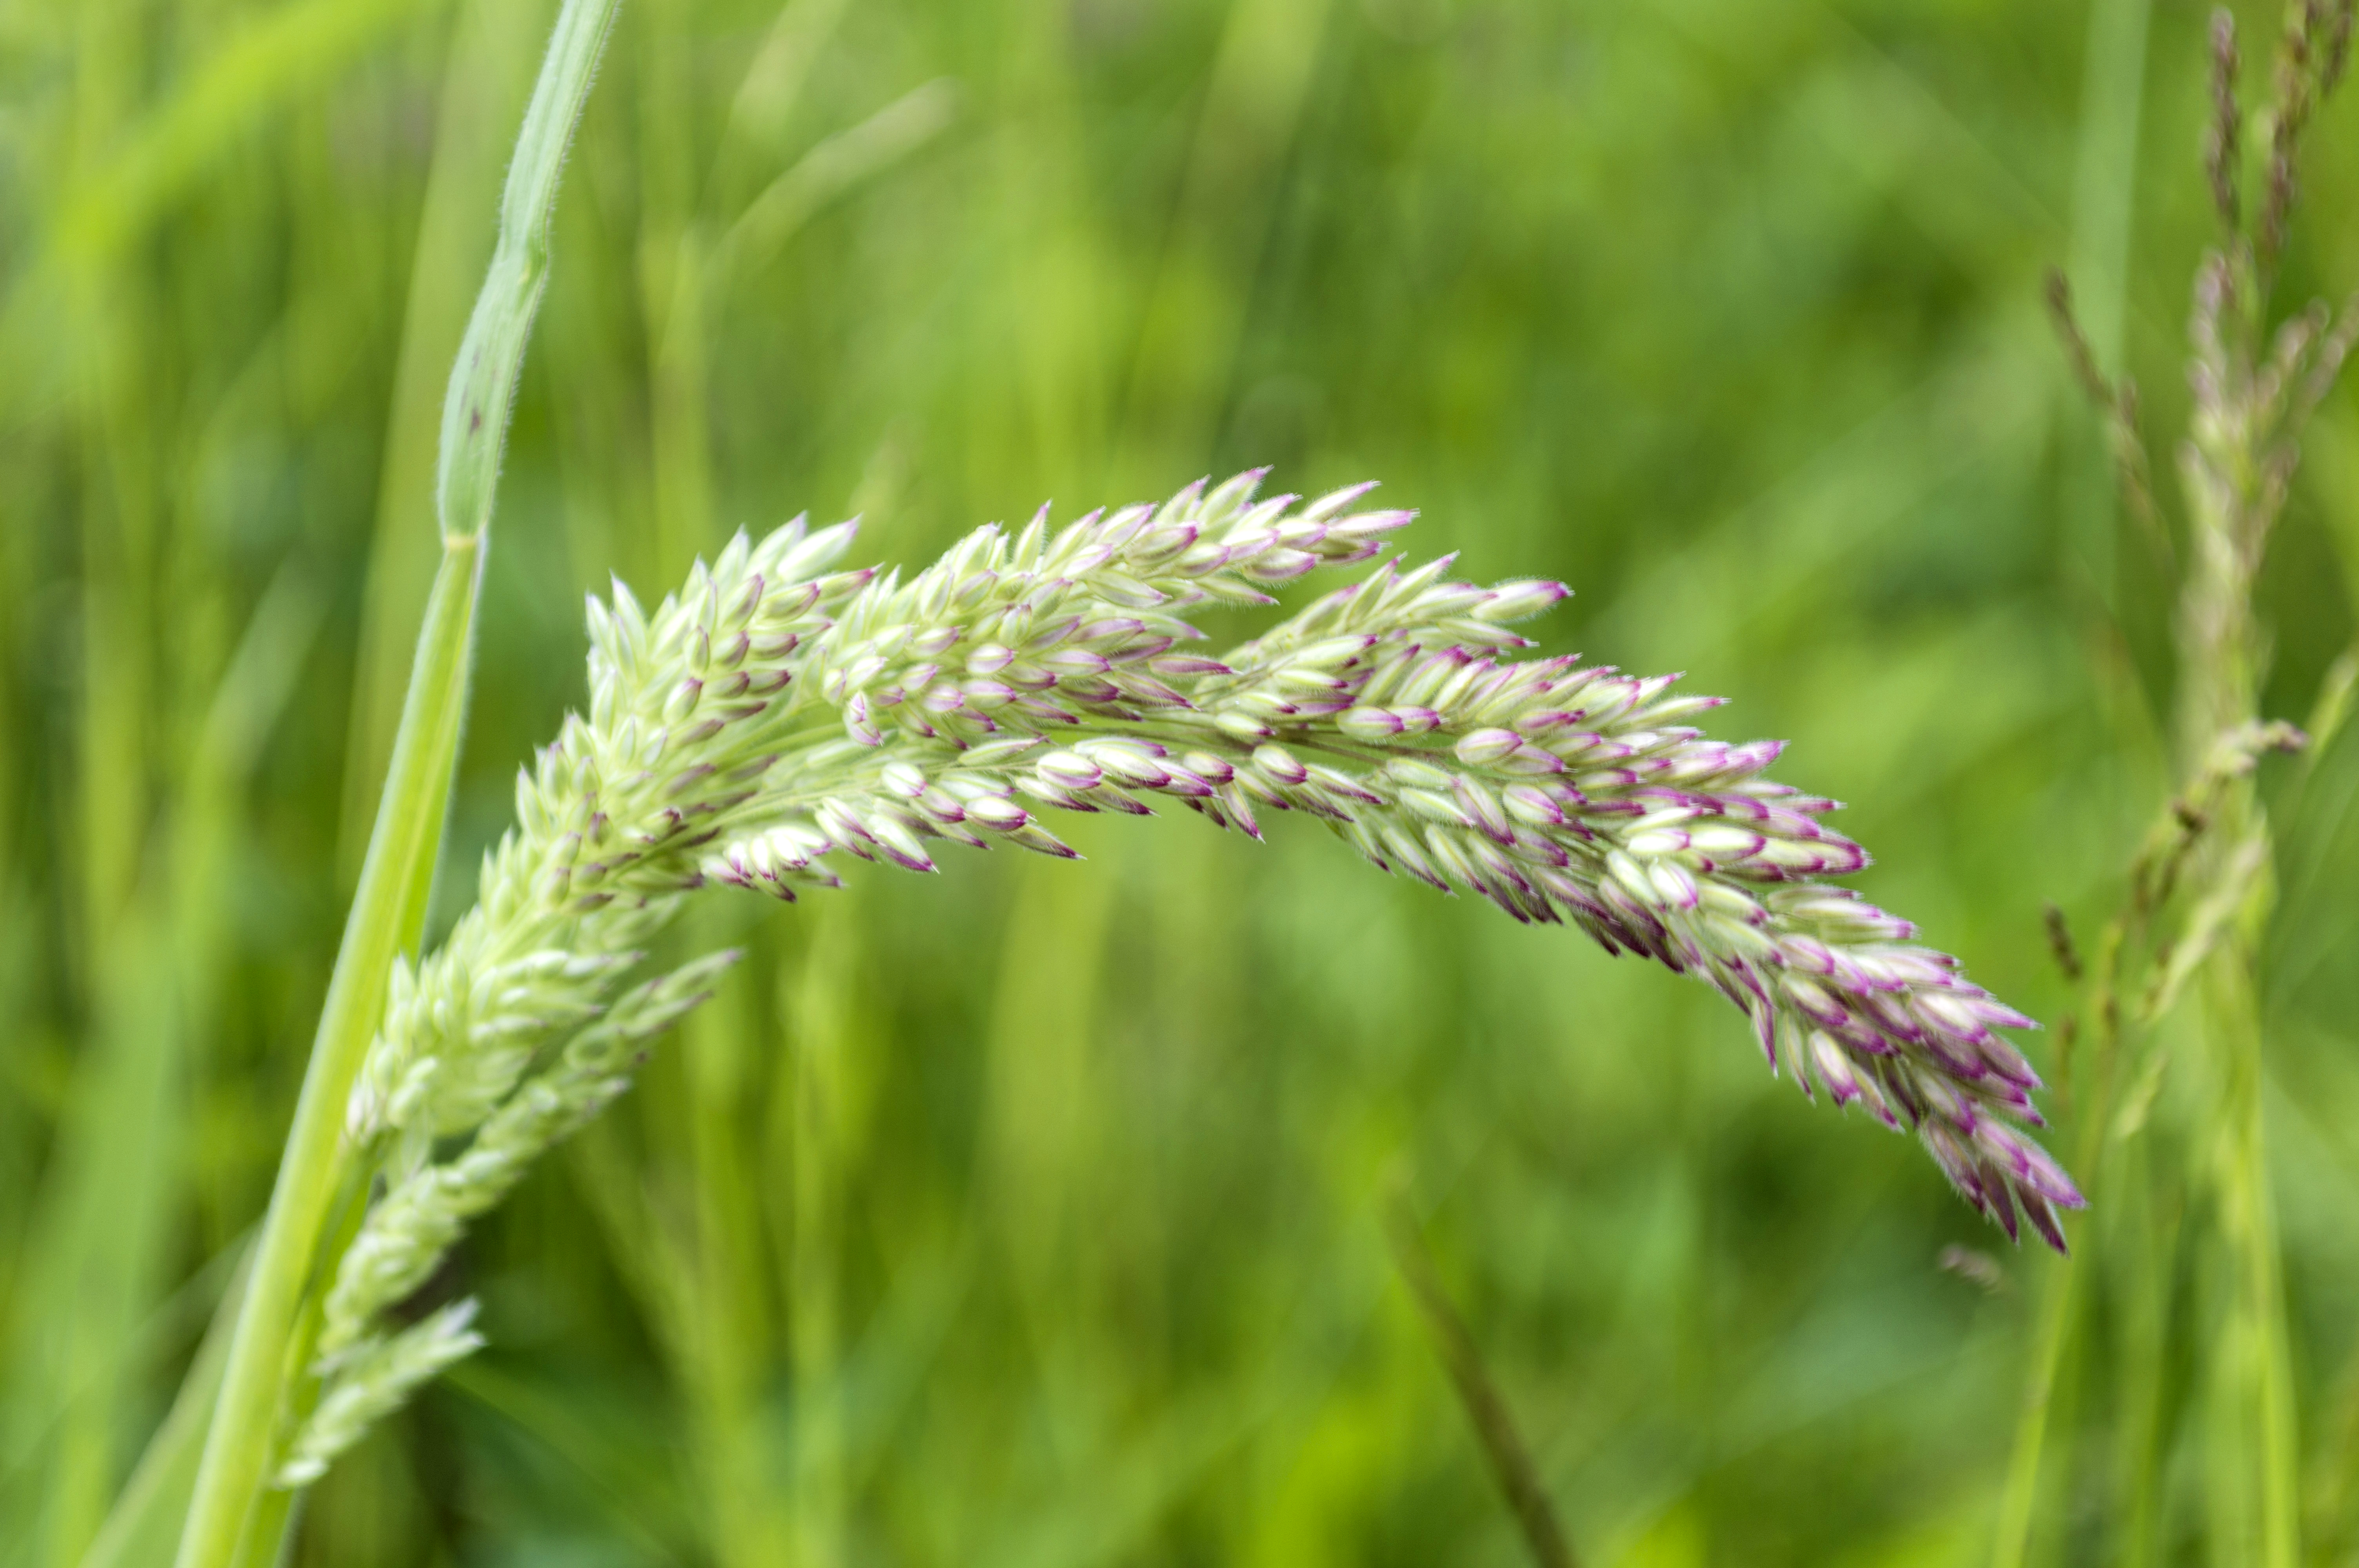
landscape, nature, grass, outdoor, blossom, plant, field, lawn, meadow, prairie, leaf, flower, photo, food, green, crop, botany, nikon, agriculture, flora, wildflower, weed, close up, colour, holland, nederland, netherlands, grassland, dutch, outdoorphotography, picture, photograph, fotos, foto, depthoffield, dof, paulvandevelde, pdvandevelde, padagudaloma, natuurfotografie, naturephotographer, dordrecht, nederlandinfotos, onkruid, pvdvfotografie, pdvandeveldedordrecht, nederlandsefotografie, dutchphotogaraphy, totallydutch, fotografienederland, hollandsefotografie, fotografieholland, macro photography, flowering plant, grass family, plant stem, land plant